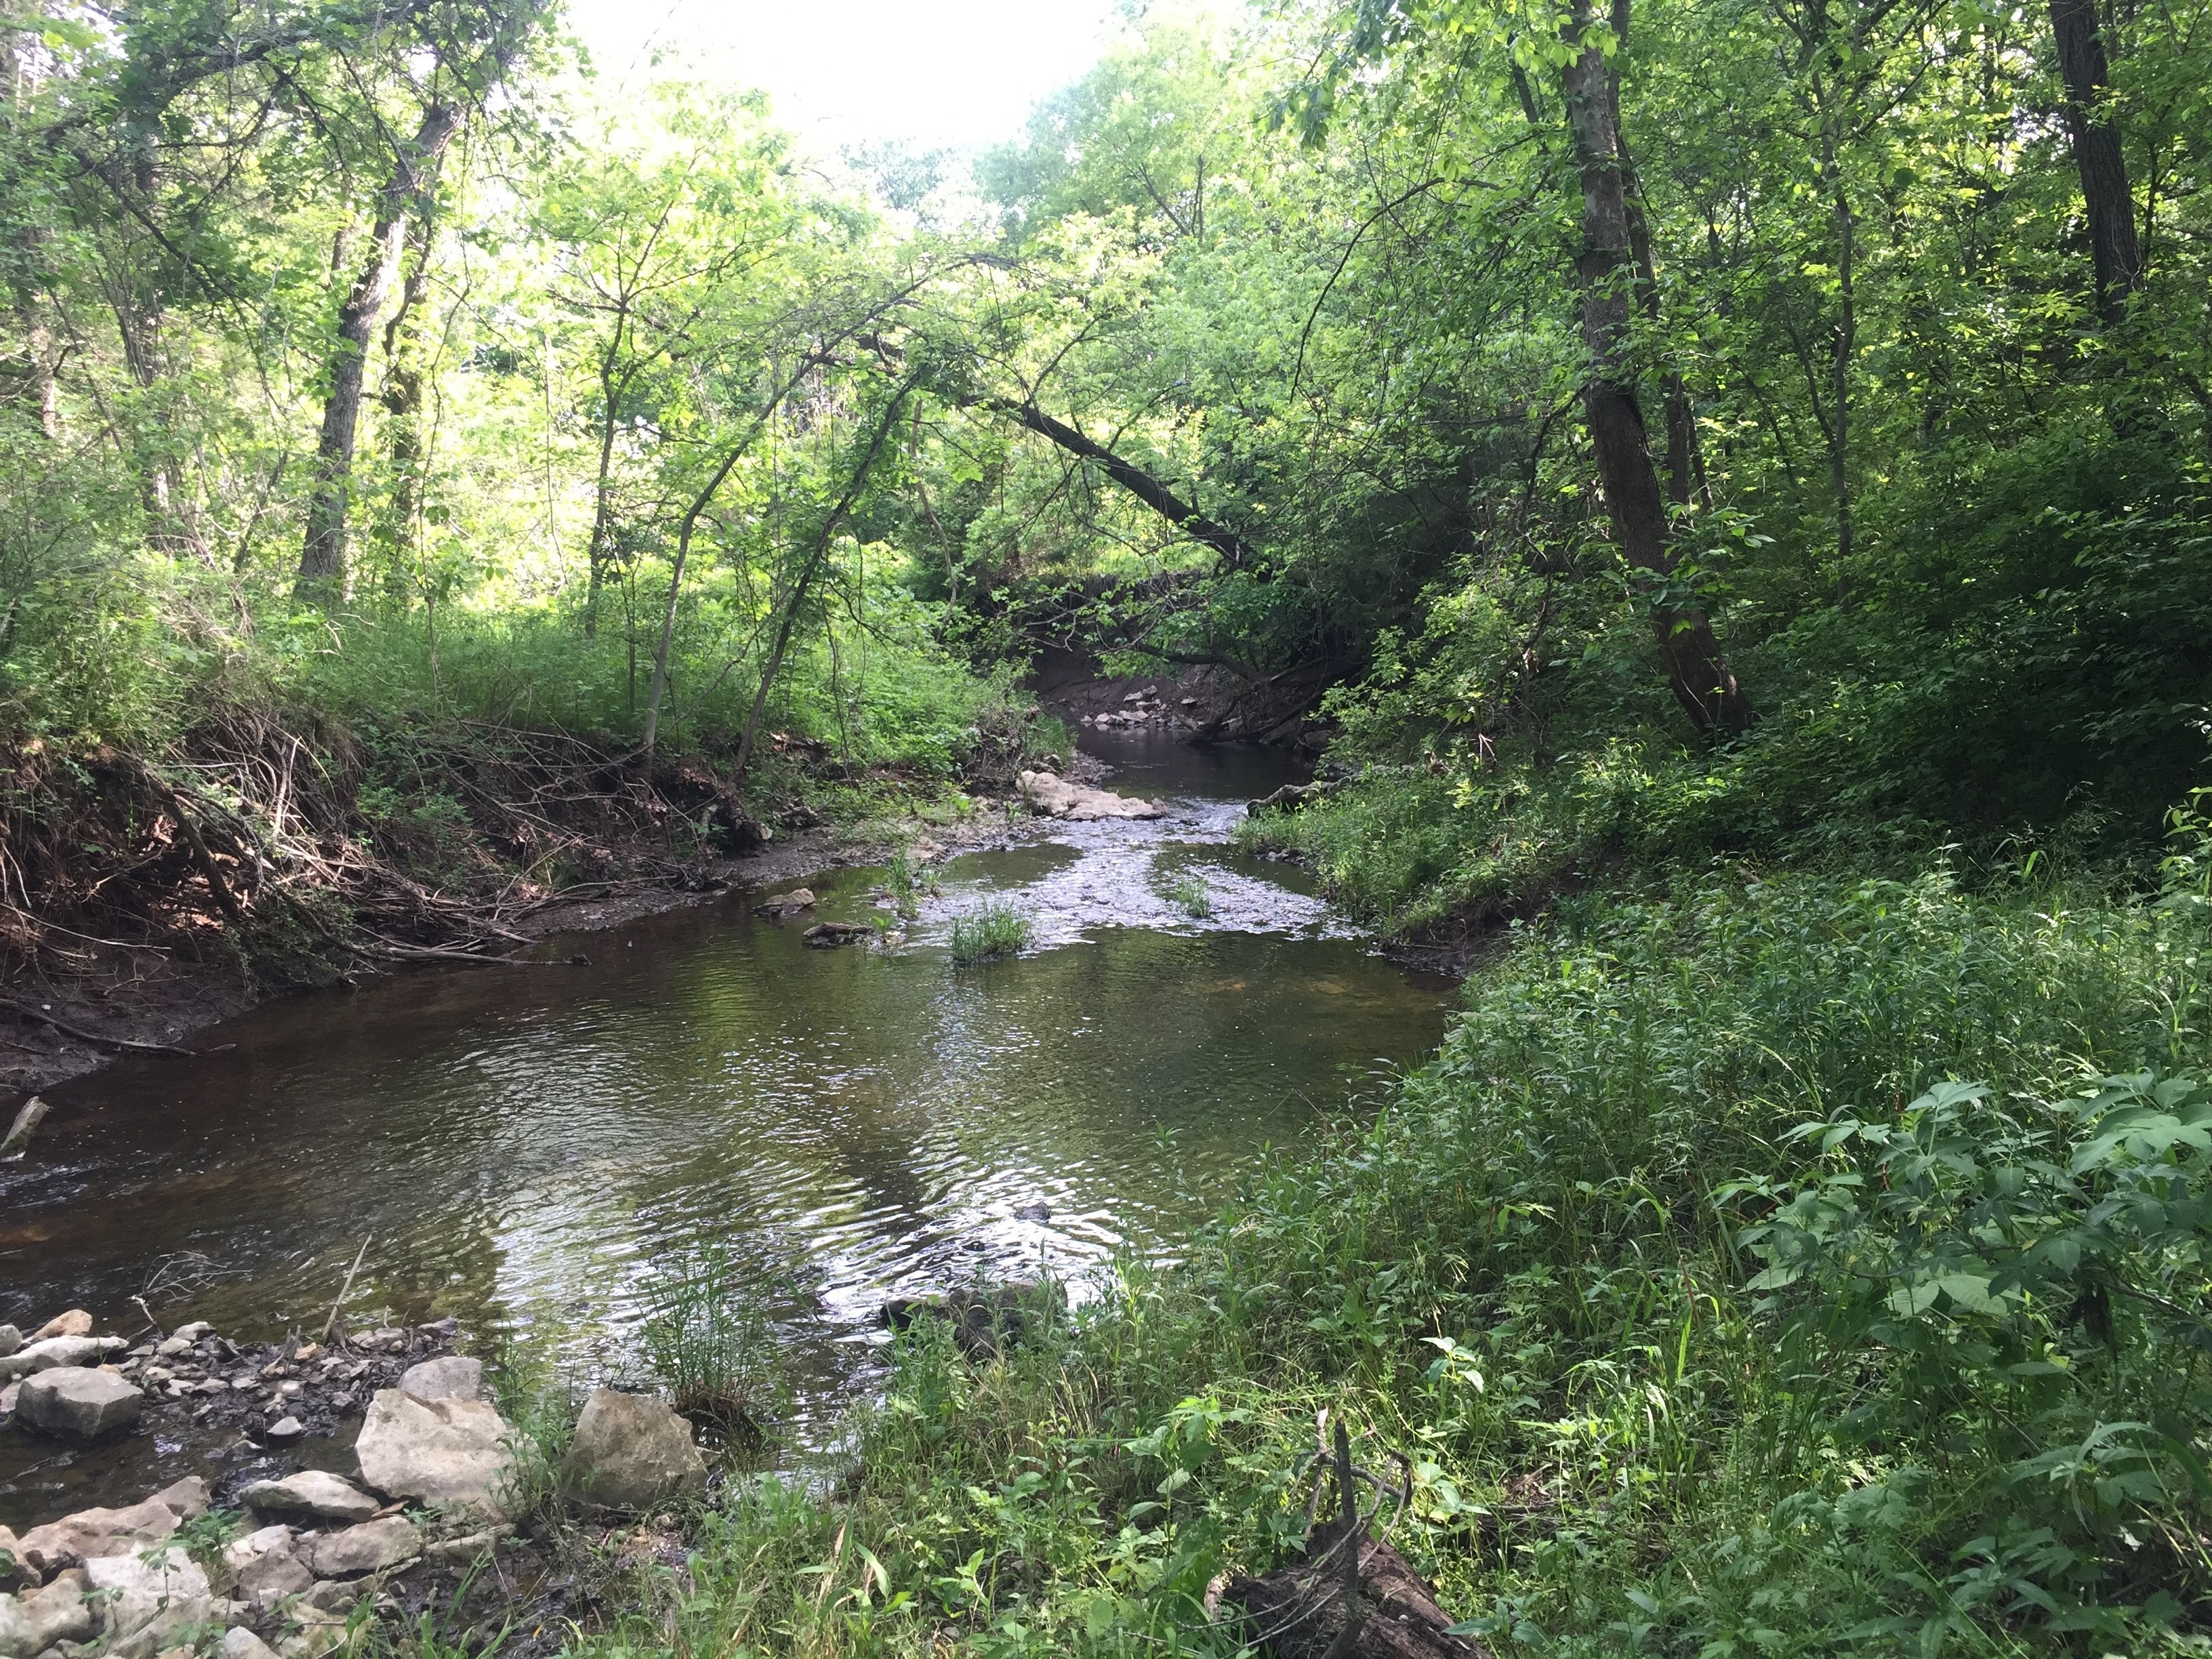
forest, creek, wilderness, trail, river, pond, stream, jungle, rapid, body of water, vegetation, rainforest, ravine, woodland, ecosystem, watercourse, nature reserve, old growth forest, riparian forest